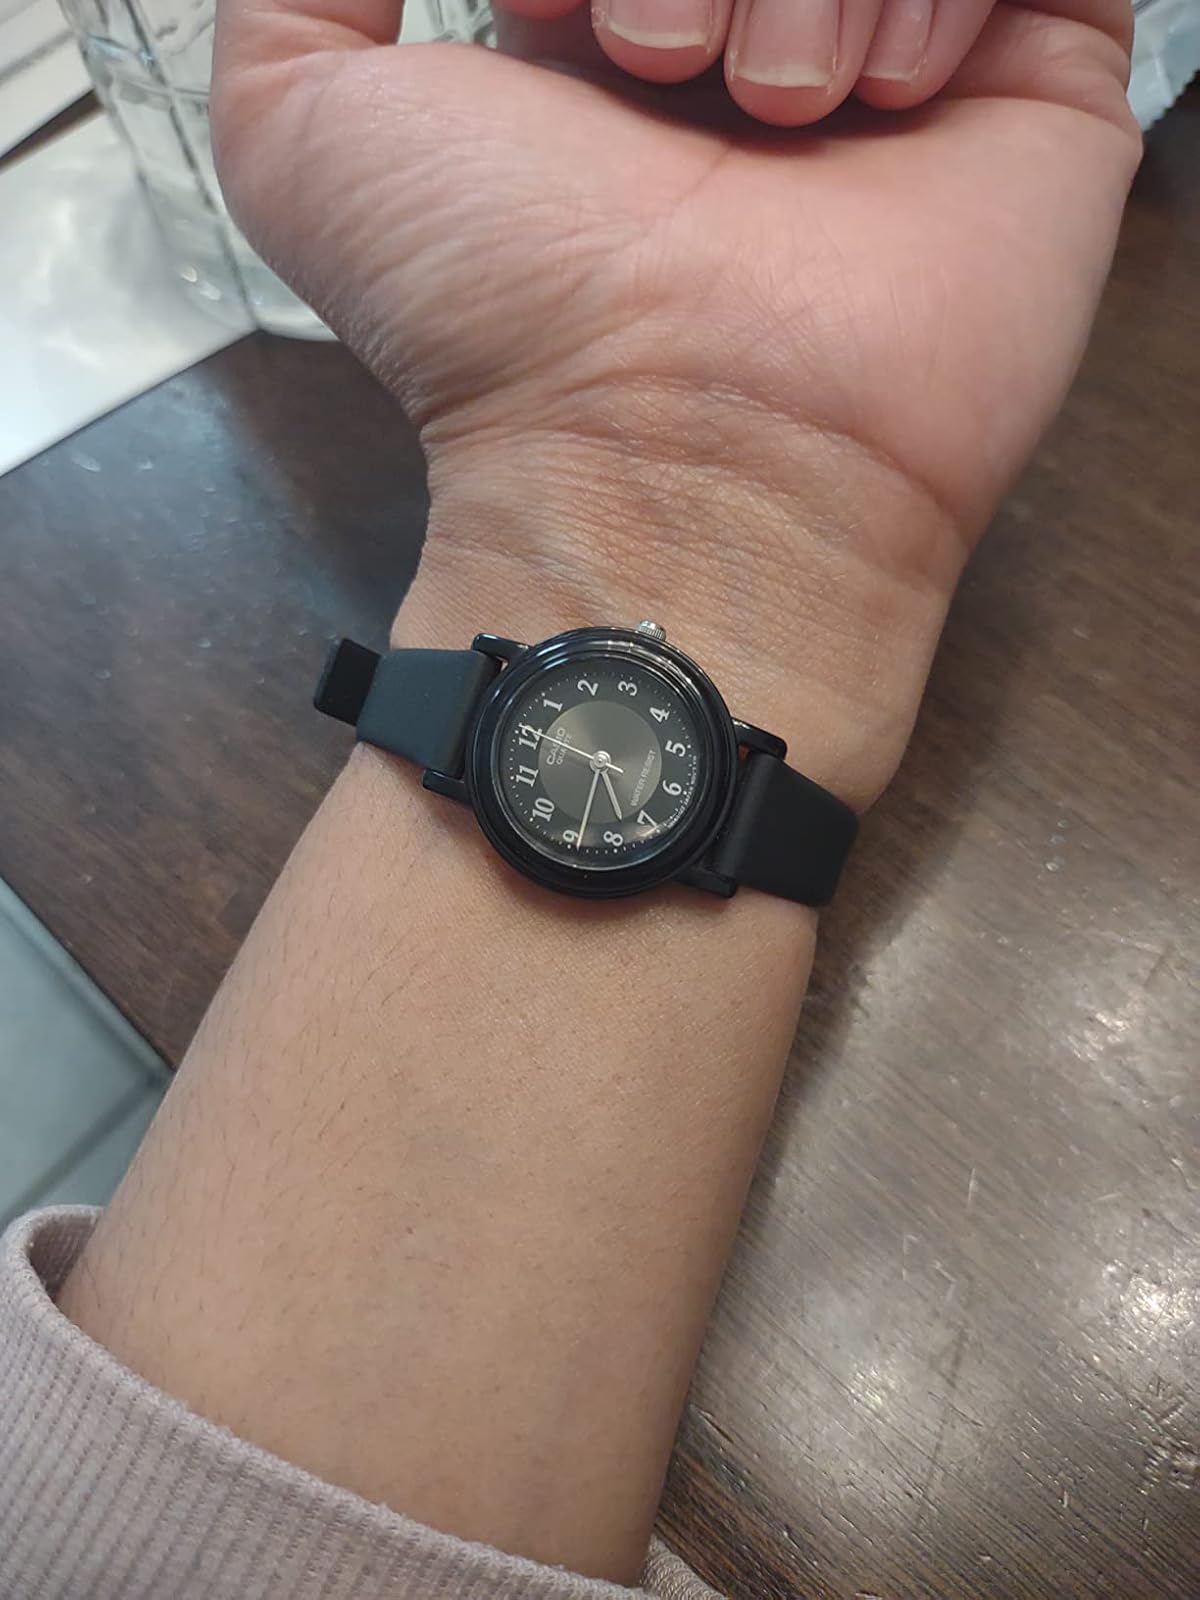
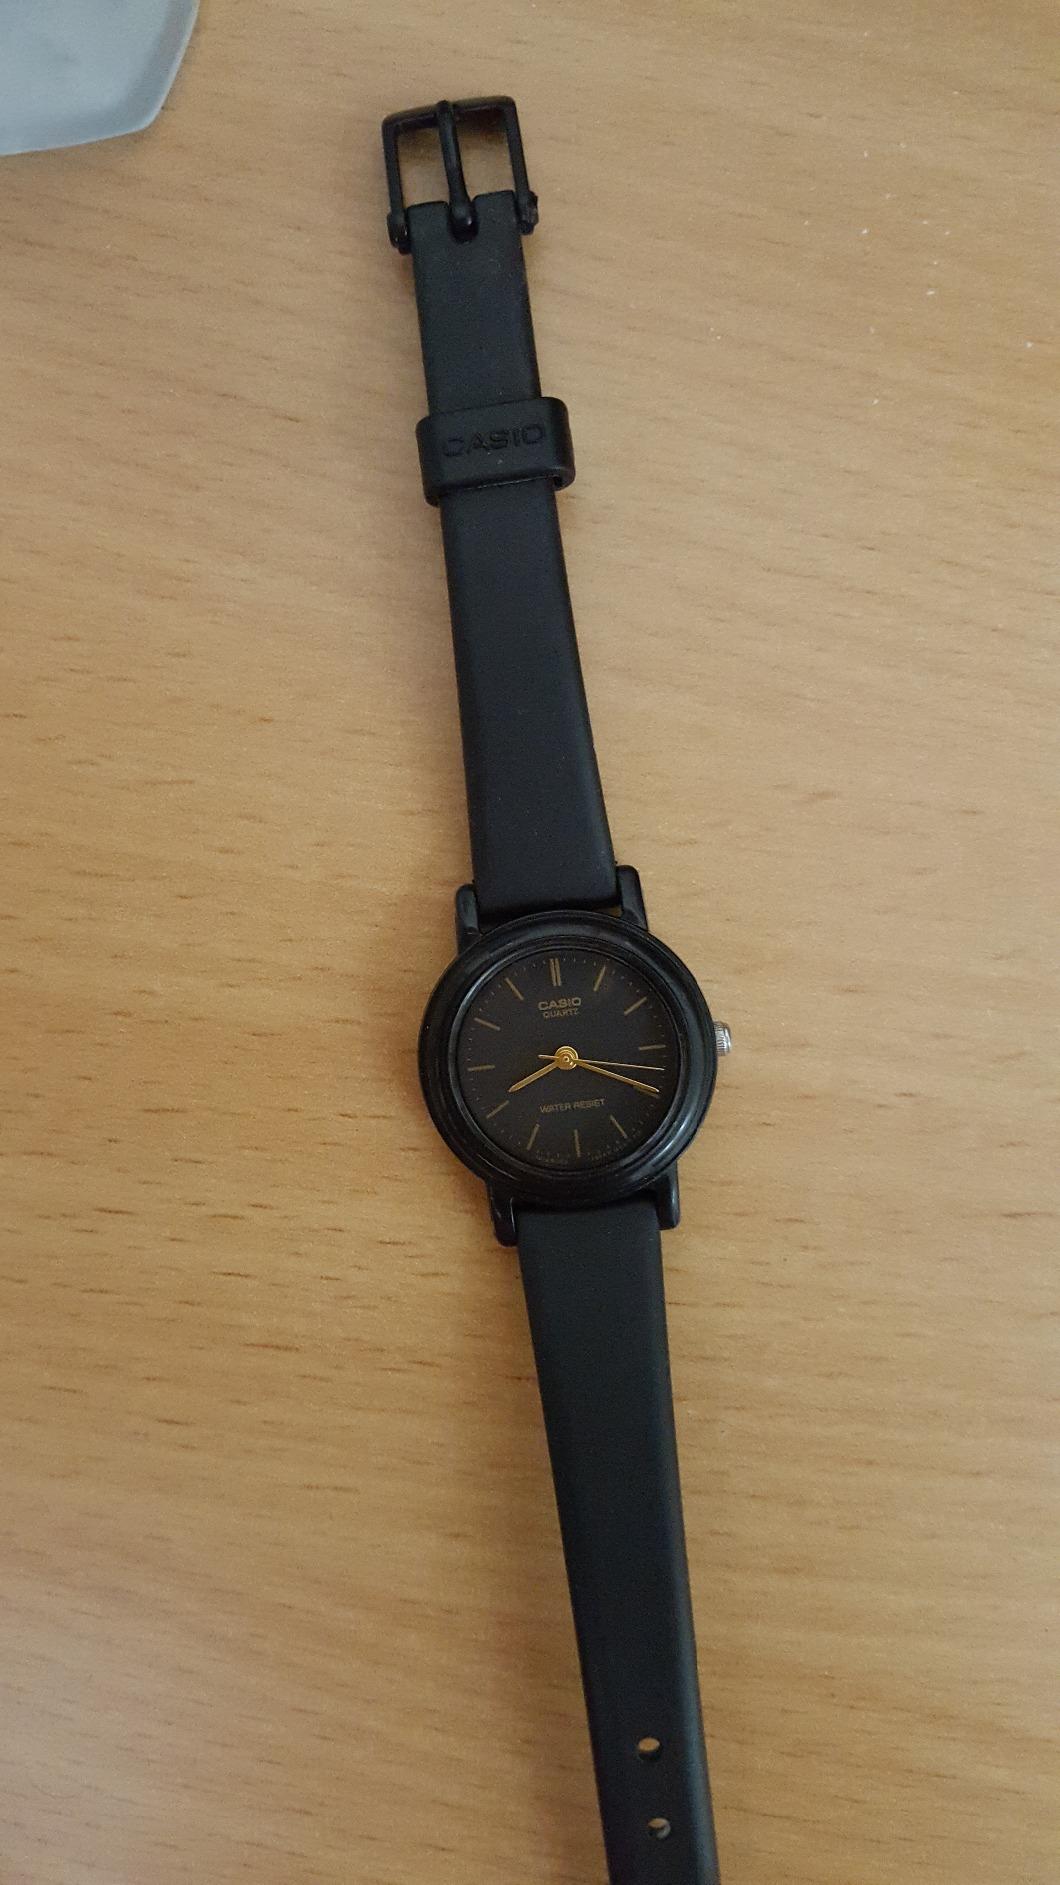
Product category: accessories_watch
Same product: no